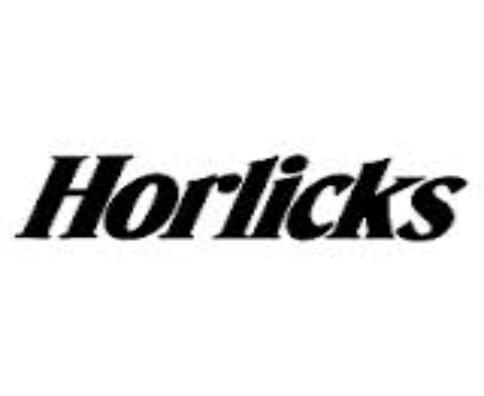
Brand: Horlicks
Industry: Food